Question: Who is wearing glasses?
Tambaya: Waye ke sanye da mugudin ido?
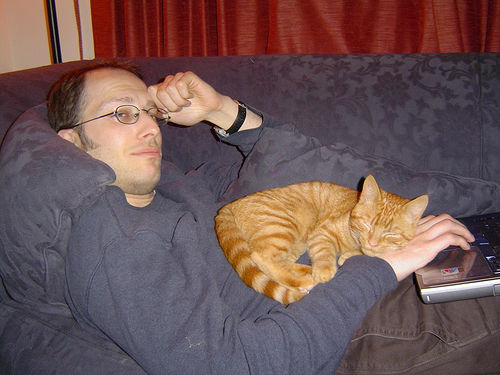
Answer: The man.
Amsa: Mutumin.